David Snedden

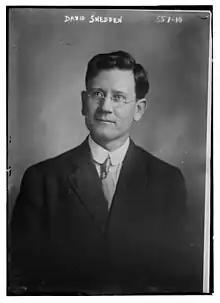
David Snedden

David Samuel Snedden (1868–1951) was an American educator. The first Commissioner of education in Massachusetts, he left the position to serve on the faculty of Teachers College, Columbia University (1916-1935). Snedden was a pioneer in the field of educational sociology and the social efficiency movement, which promoted vocational education.